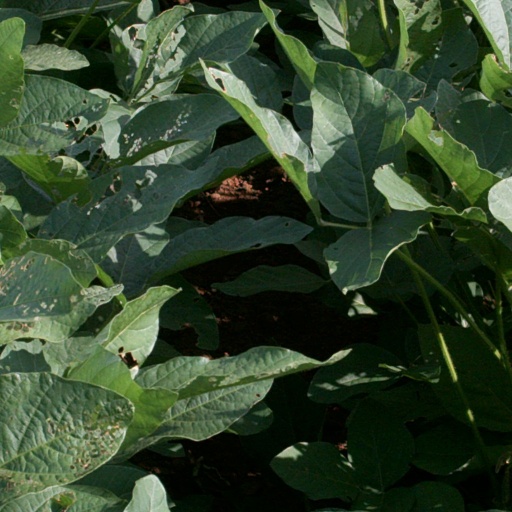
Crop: soybean